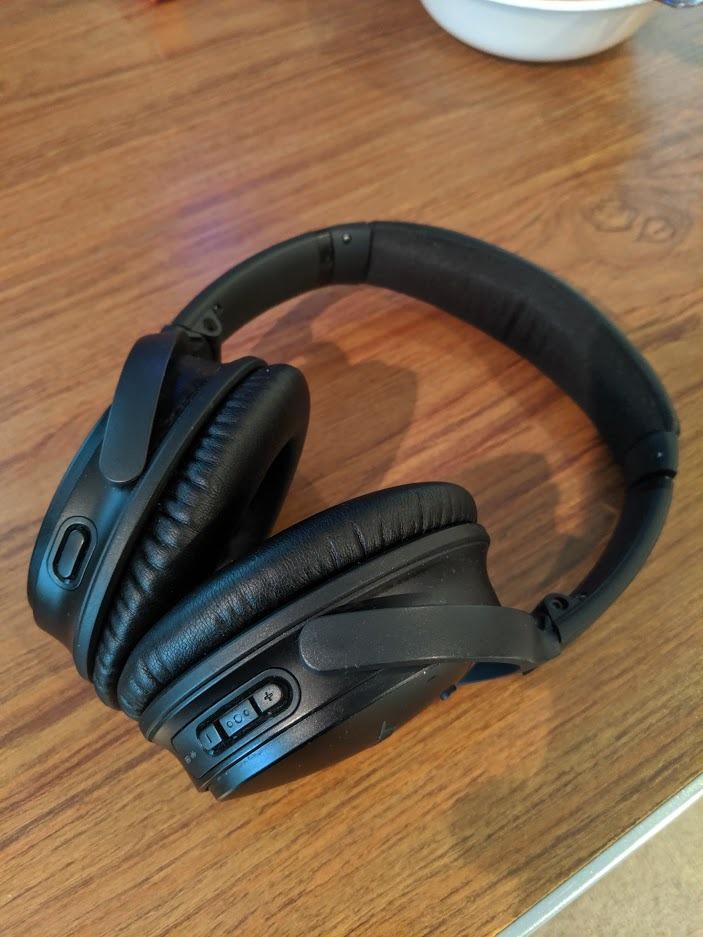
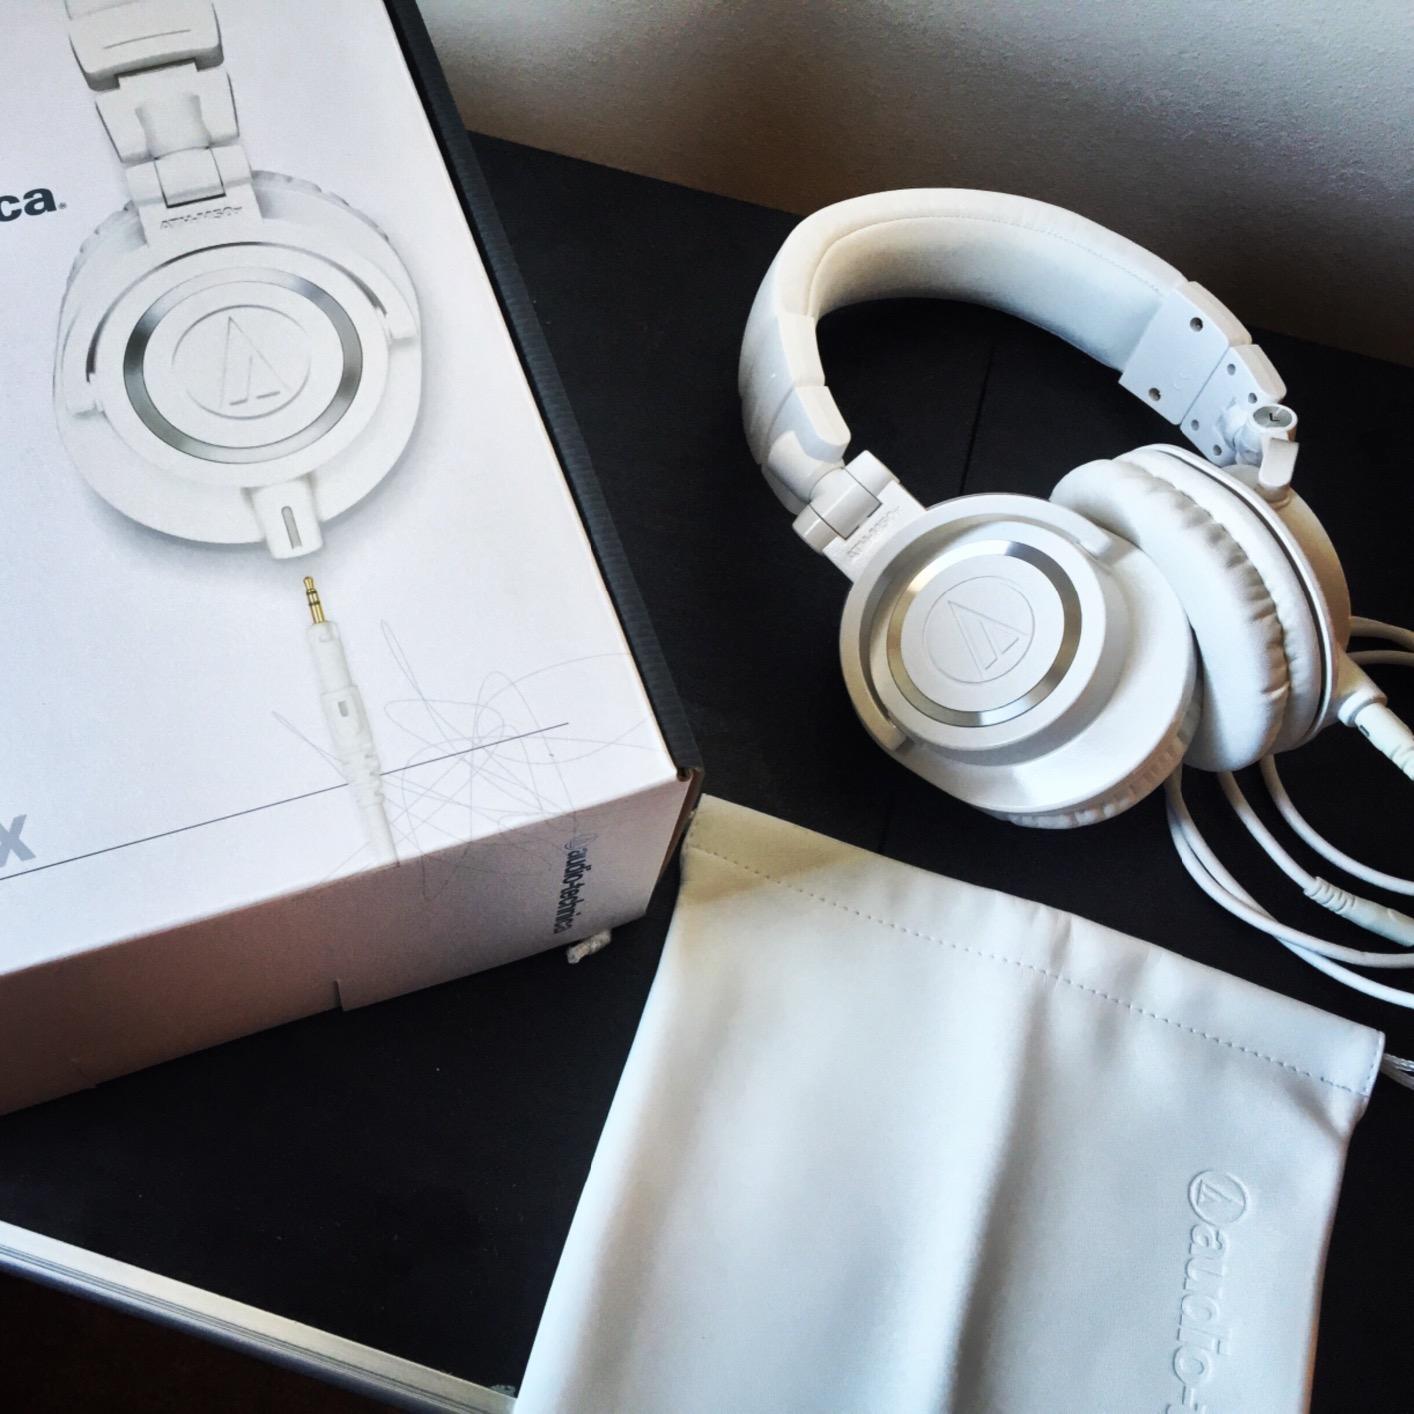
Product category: headphones
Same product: no